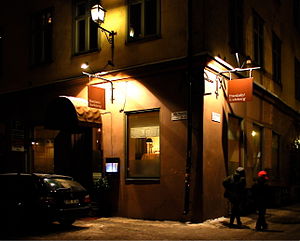
Frantzén
Frantzén/Lindeberg i december 2010.
Frantzén, indtil 2013 Frantzén/Lindeberg, er en restaurant i Gamla stan i Stockholm, der ligger på Lilla Nygatan. I 2010 modtog den to stjerner i Michelinguiden. I 2015 er den en af de tre tostjernede michelinrestauranter i Sverige og en af de syv i Norden.